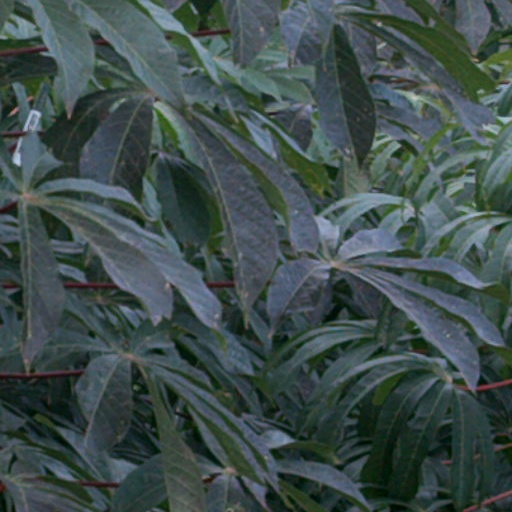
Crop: cassava